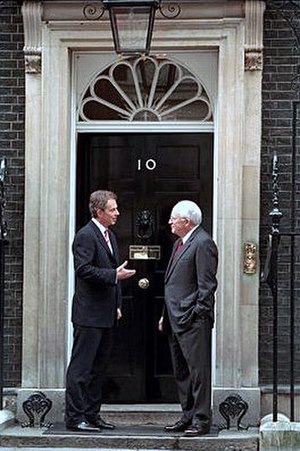
Downing Street
Tony Blair og Dick Cheney ved døren til nr. 10 Downing Street.
Downing Street er en gade i Westminster i London i England, som i over 300 år har været officiel residens for to af de vigtigste britiske regeringsmedlemmer: First Lord of the Treasury, der i dag er den britiske premierminister og Second Lord of the Treasury, Chancellor of the Exchequers titel, populært kaldt finansministeren. Gadens mest berømte adresse er nr. 10 Downing Street, der er den officielle residens for premierministeren. Nummer 11 er bolig for finansministeren.